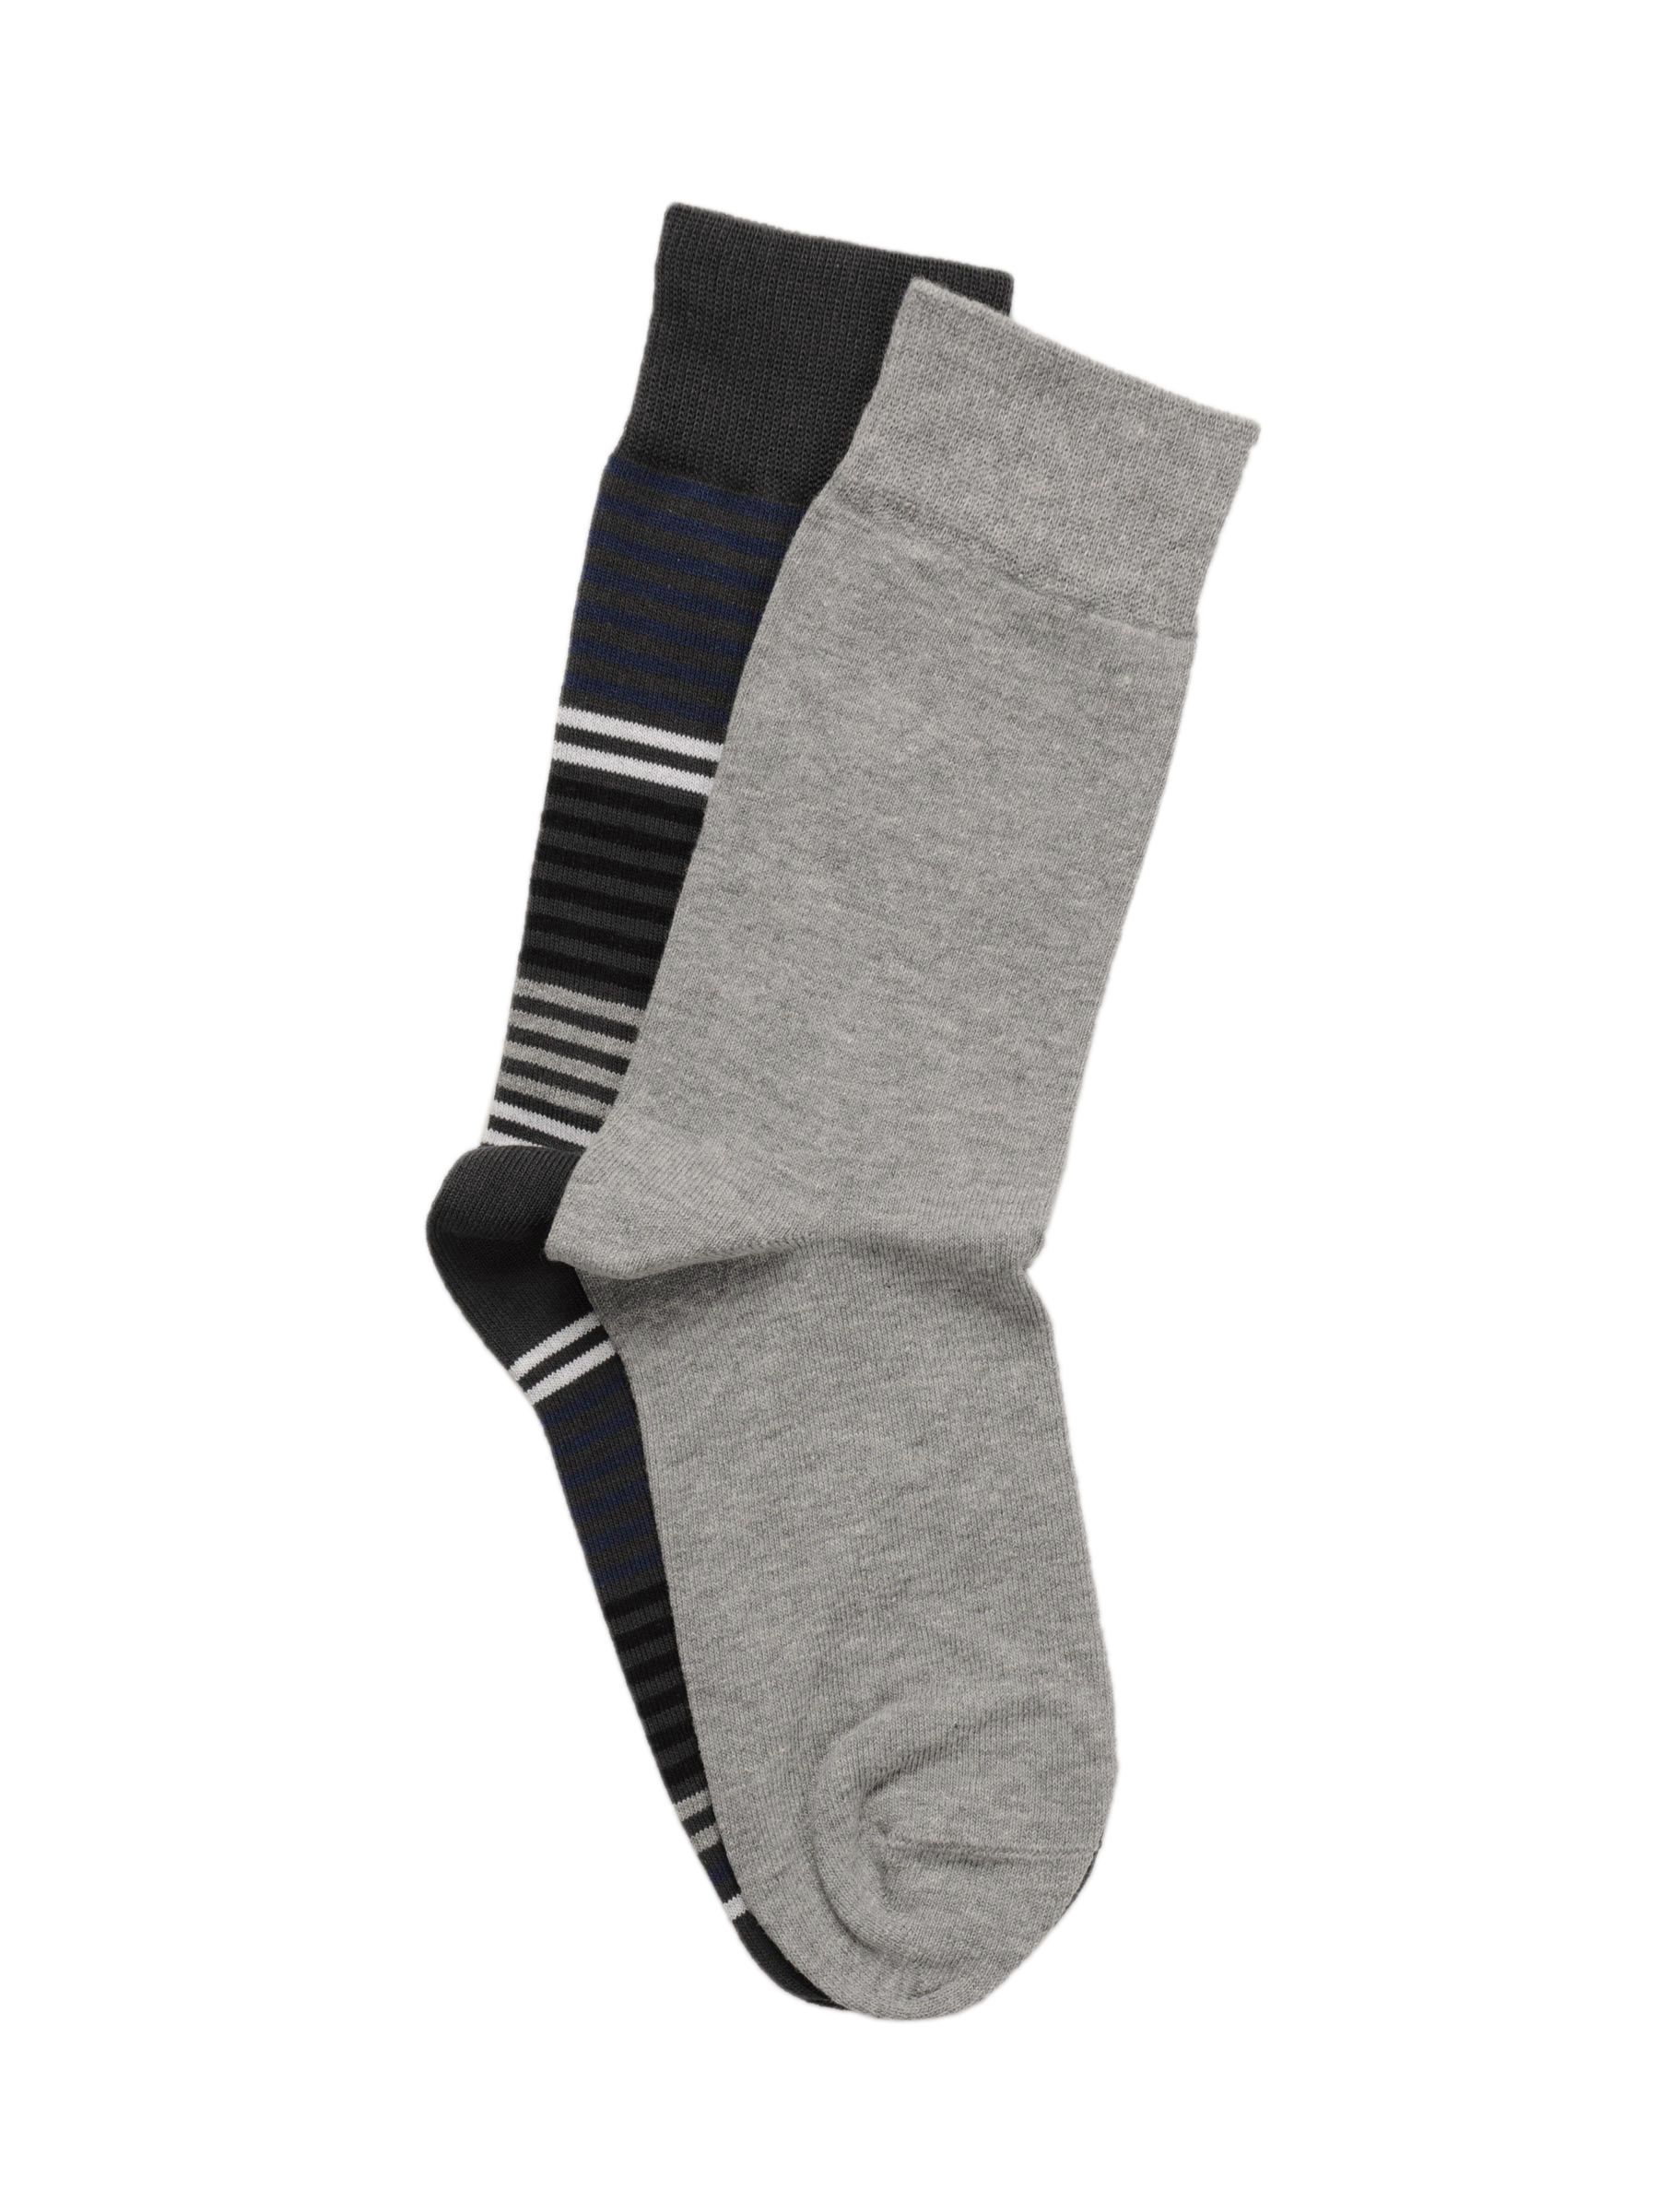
United Colors of Benetton Men Pack of 2 Grey Socks
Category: Accessories / Socks / Socks
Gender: Men
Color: Grey
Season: Summer 2011
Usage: Casual